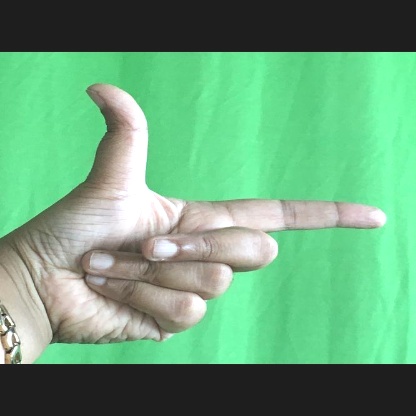
Mudra: Chandrakala